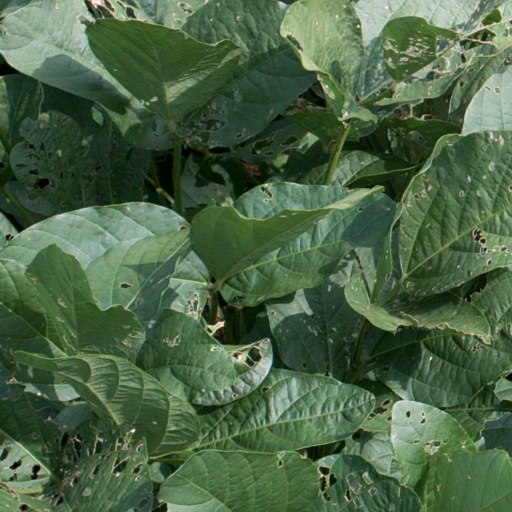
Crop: soybean